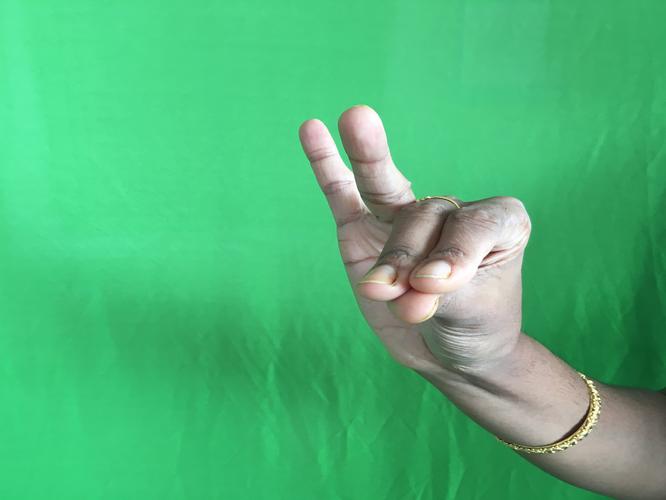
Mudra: Katakamukha_1
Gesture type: single_hand